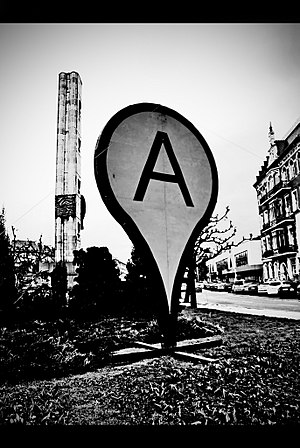
Google Maps
Et symbol af indikatoren Google Maps i centrum af Stettin, Polen
Google Maps er en korttjeneste på nettet, udviklet af Google. Tjenesten tilbyder satellitbilleder, landkort, 360 graders panoramiske billeder af gader og veje, trafiksituation i realtid samt ruteplanlægning for rejser til fods, på cykel, i bil og med offentlig transport. Tjenesten har udspring i virksomheden Where 2 Technologies som i 2003 blev startet af to danskere, Lars og Jens Eilstrup Rasmussen. I 2004 opkøbt Google virksomheden og teknologien hvorefter de to fortsatte med at udvikle tjenesten som ansatte i Google.